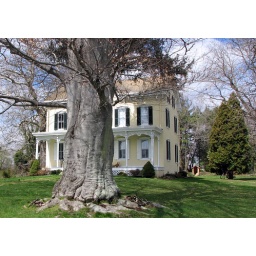
A big double tree in front of a yellow house on Sheeder Rd near Kimberton, PA.